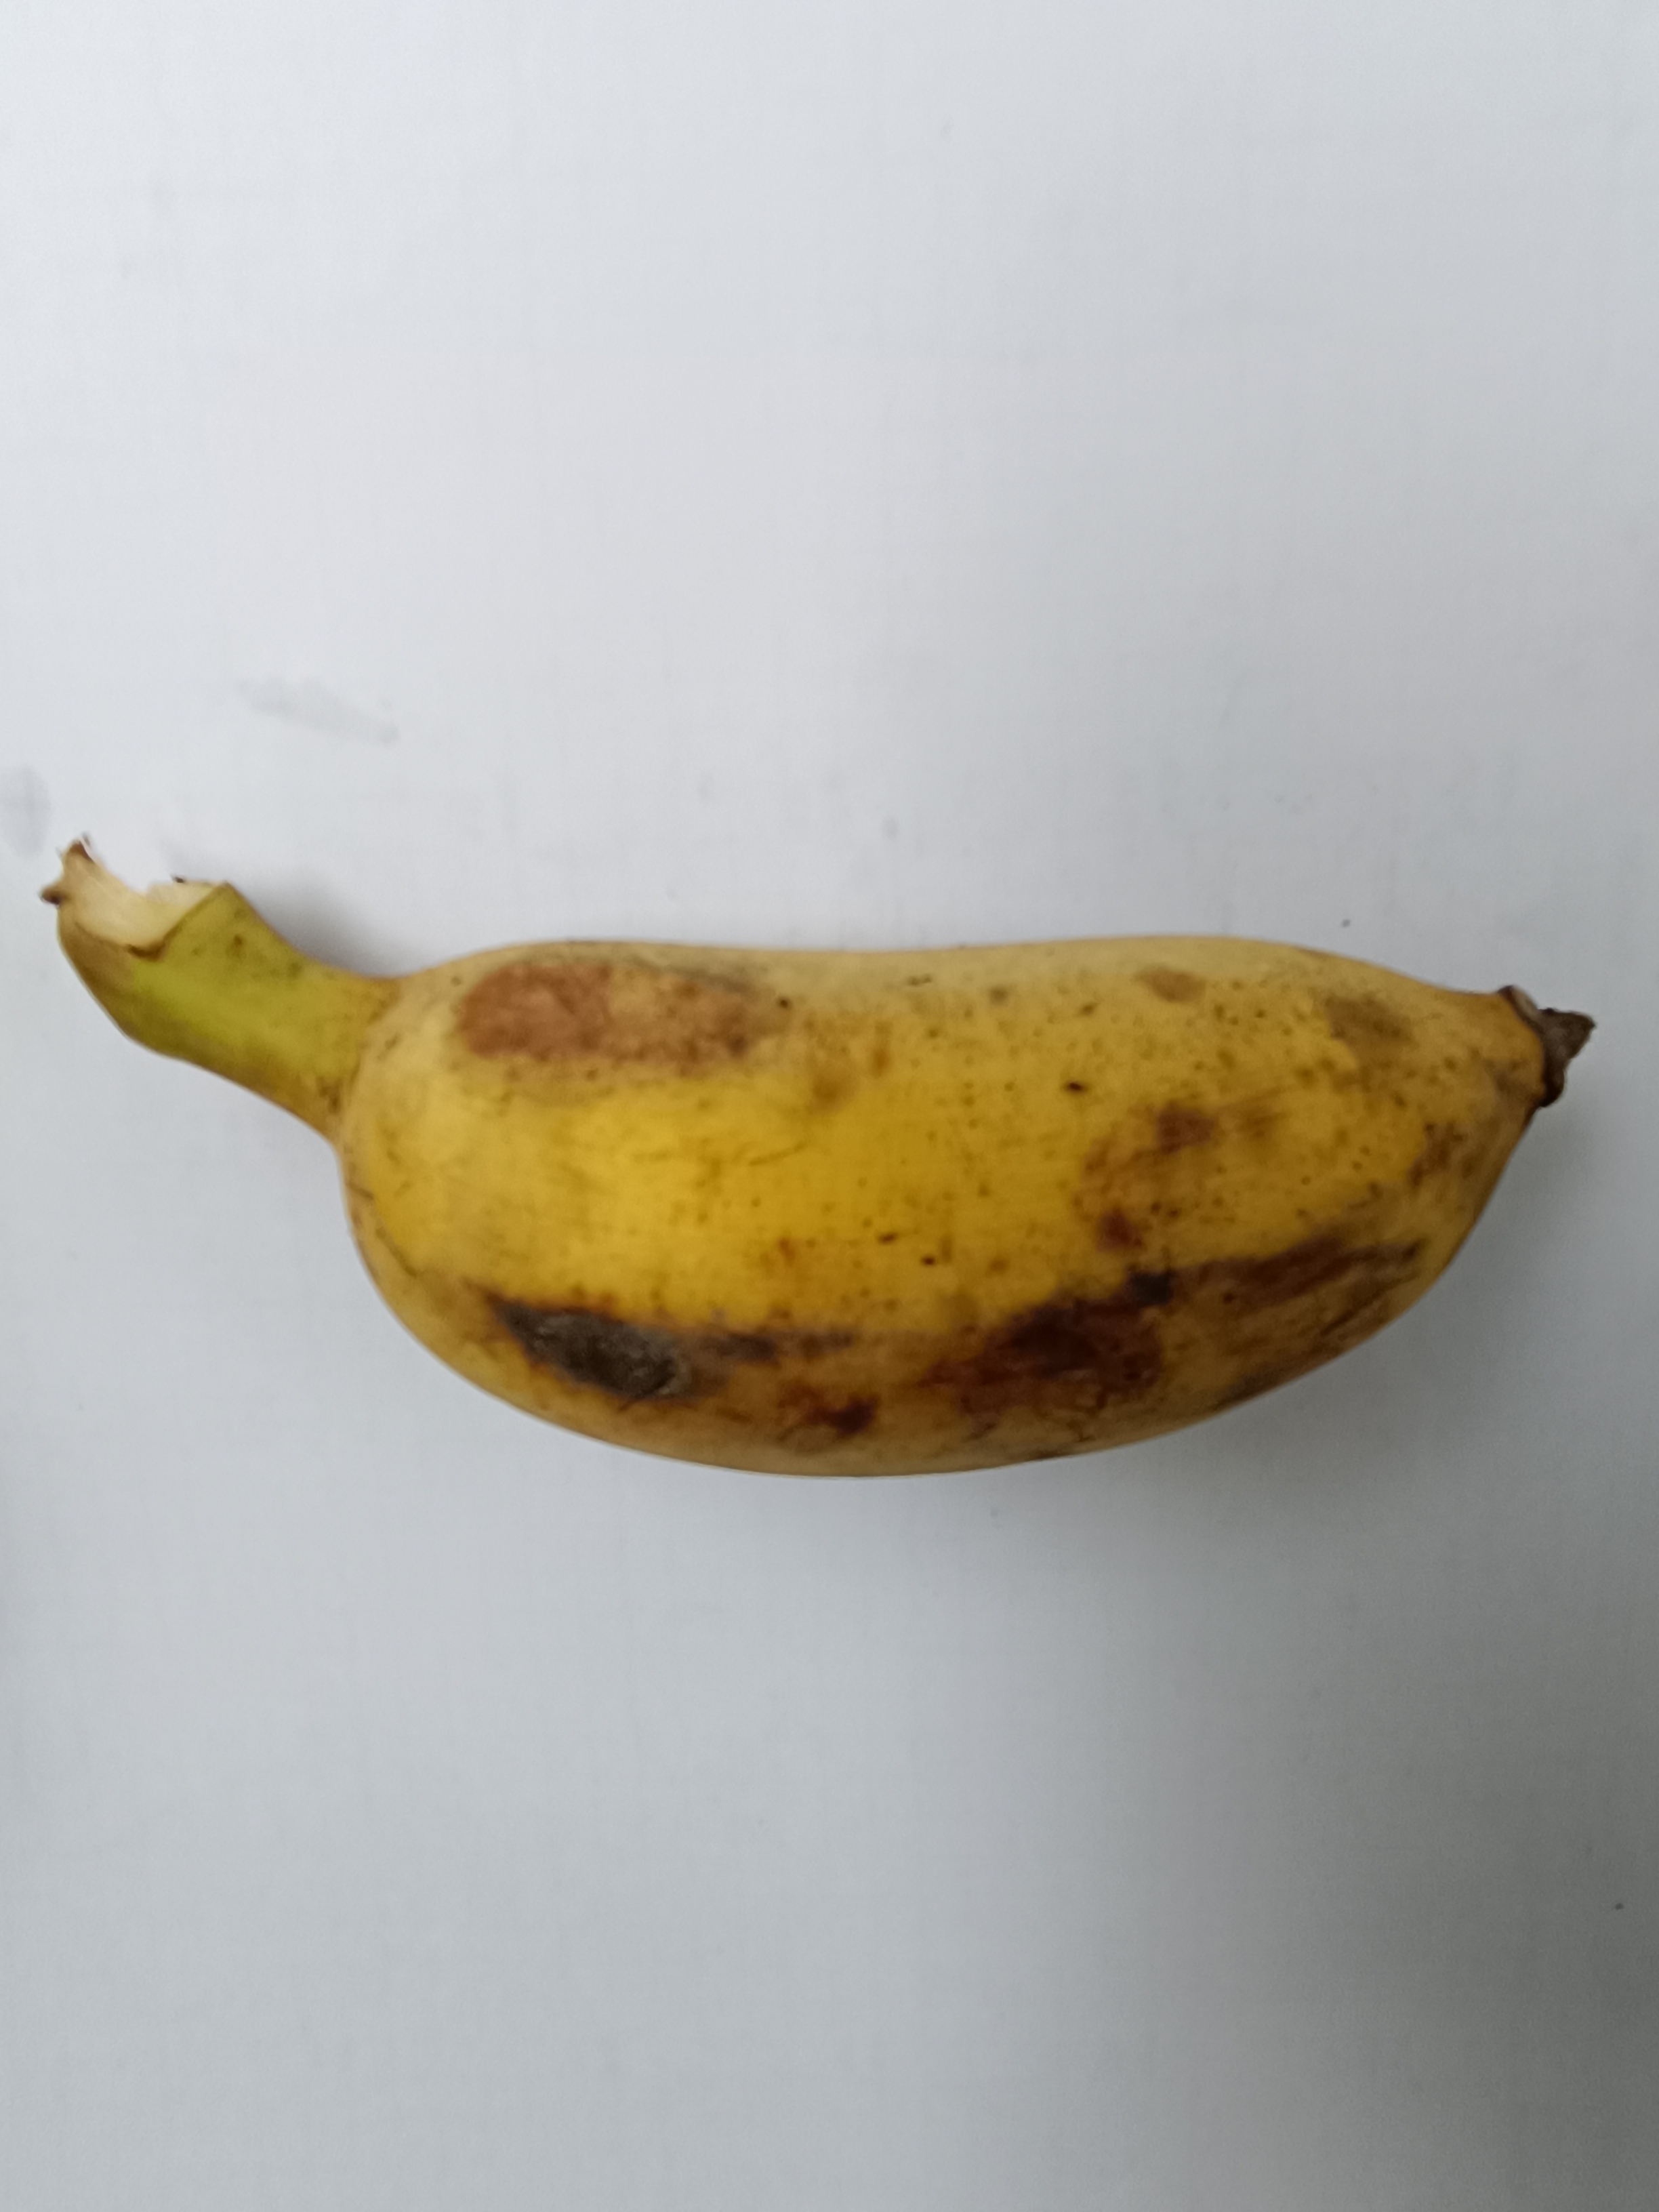
Banana variety: Deshi